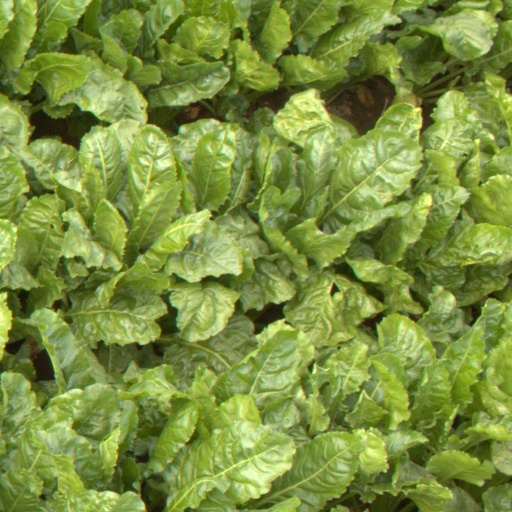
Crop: sugar beet